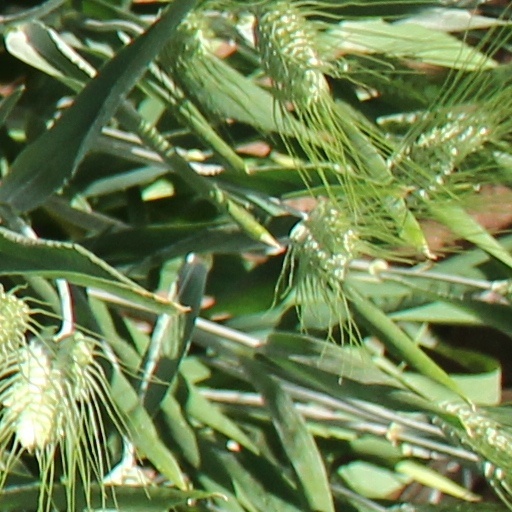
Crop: wheat